1:23:45

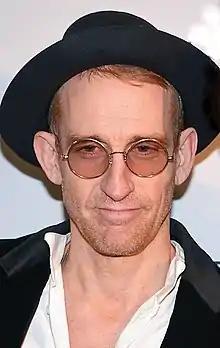
Series director Johan Renck was in charge of directing the episode.

Screenwriter Craig Mazin was recognized for primarily working in comedies for the last 20 years such as "Scary Movie", "Identity Thief", and "The Hangover". Mazin considered working on "Chernobyl" easier than comedies, "It's brutal. It requires a sense of logic, and it requires a kind of intellectual capacity. Some of the smartest people I know are comedy writers. You have to be transgressive, but you also have to understand character. When I was writing "Chernobyl", it seemed very natural to me." In order to capture the show's full scope of the explosion, Mazin went to the Chernobyl Exclusion Zone, stating: "That required kind of both living inside that mind in that culture and sharing the scripts early on with people who grew up in Soviet Ukraine and having them vet through things. Insane attention to tiny details, clothing, watches, glasses, everything. Shooting in Lithuania, a lot of our crew were old enough to remember what it was like living in the Soviet Union. They would let us know, ‘You know, if you brought your lunch to work, you would use a briefcase for that. You wouldn't use a paper bag."